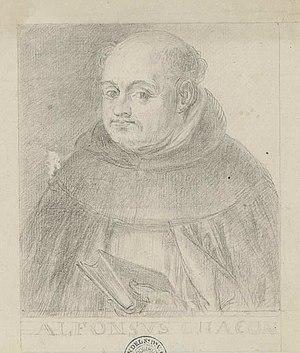
Alfonso Chacón ou Alphonsus Ciacconius était un religieux espagnol de l'ordre des Prêcheurs, écrivain et historien du XVIᵉ siècle, qui a composé un grand nombre d'ouvrages en latin sur l'histoire romaine et l'histoire ecclésiastique. Il serait également l'auteur des commentaires accompagnant la prophétie des papes de saint Malachie lors de sa publication en 1595 par Arnold Wion.